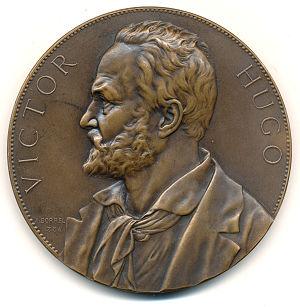
Médaille à l'effigie de Victor Hugo, œuvre de A. Borrel, 1884, Bronze, 68mm
Victor Hugo est un poète, dramaturge, écrivain, romancier et dessinateur romantique français, né le 7 ventôse an X à Besançon et mort le 22 mai 1885 à Paris. Il est considéré comme l'un des plus importants écrivains de langue française. Il est aussi une personnalité politique et un intellectuel engagé qui a eu un rôle idéologique majeur et occupe une place marquante dans l'histoire des lettres françaises au XIXᵉ siècle, dans des genres et des domaines d’une remarquable variété.
Alfred Borrel, né à Paris le 18 août 1836 et mort en 1927, est un sculpteur et médailleur français.